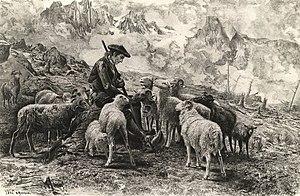
Berger avec son troupeau
Les Fors de Béarn constituent un ensemble de textes juridiques appliqués dans l'ancienne principauté de Béarn du XIᵉ siècle à 1789.
Le Béarn, situé au nord-ouest des Pyrénées, est une ancienne principauté souveraine puis une ancienne province française à partir de 1620. Depuis 1790, le Béarn fait partie du département des Pyrénées-Atlantiques et depuis 2016 de la région Nouvelle-Aquitaine. Les intercommunalités béarnaises créent le pôle métropolitain Pays de Béarn en 2018. Le territoire béarnais regroupe la plaine des gaves de Pau et d'Oloron, les coteaux qui les entourent — Vic-Bilh, Soubestre, Entre-Deux-Gaves — et les trois hautes vallées pyrénéennes d'Ossau, Aspe et Barétous.